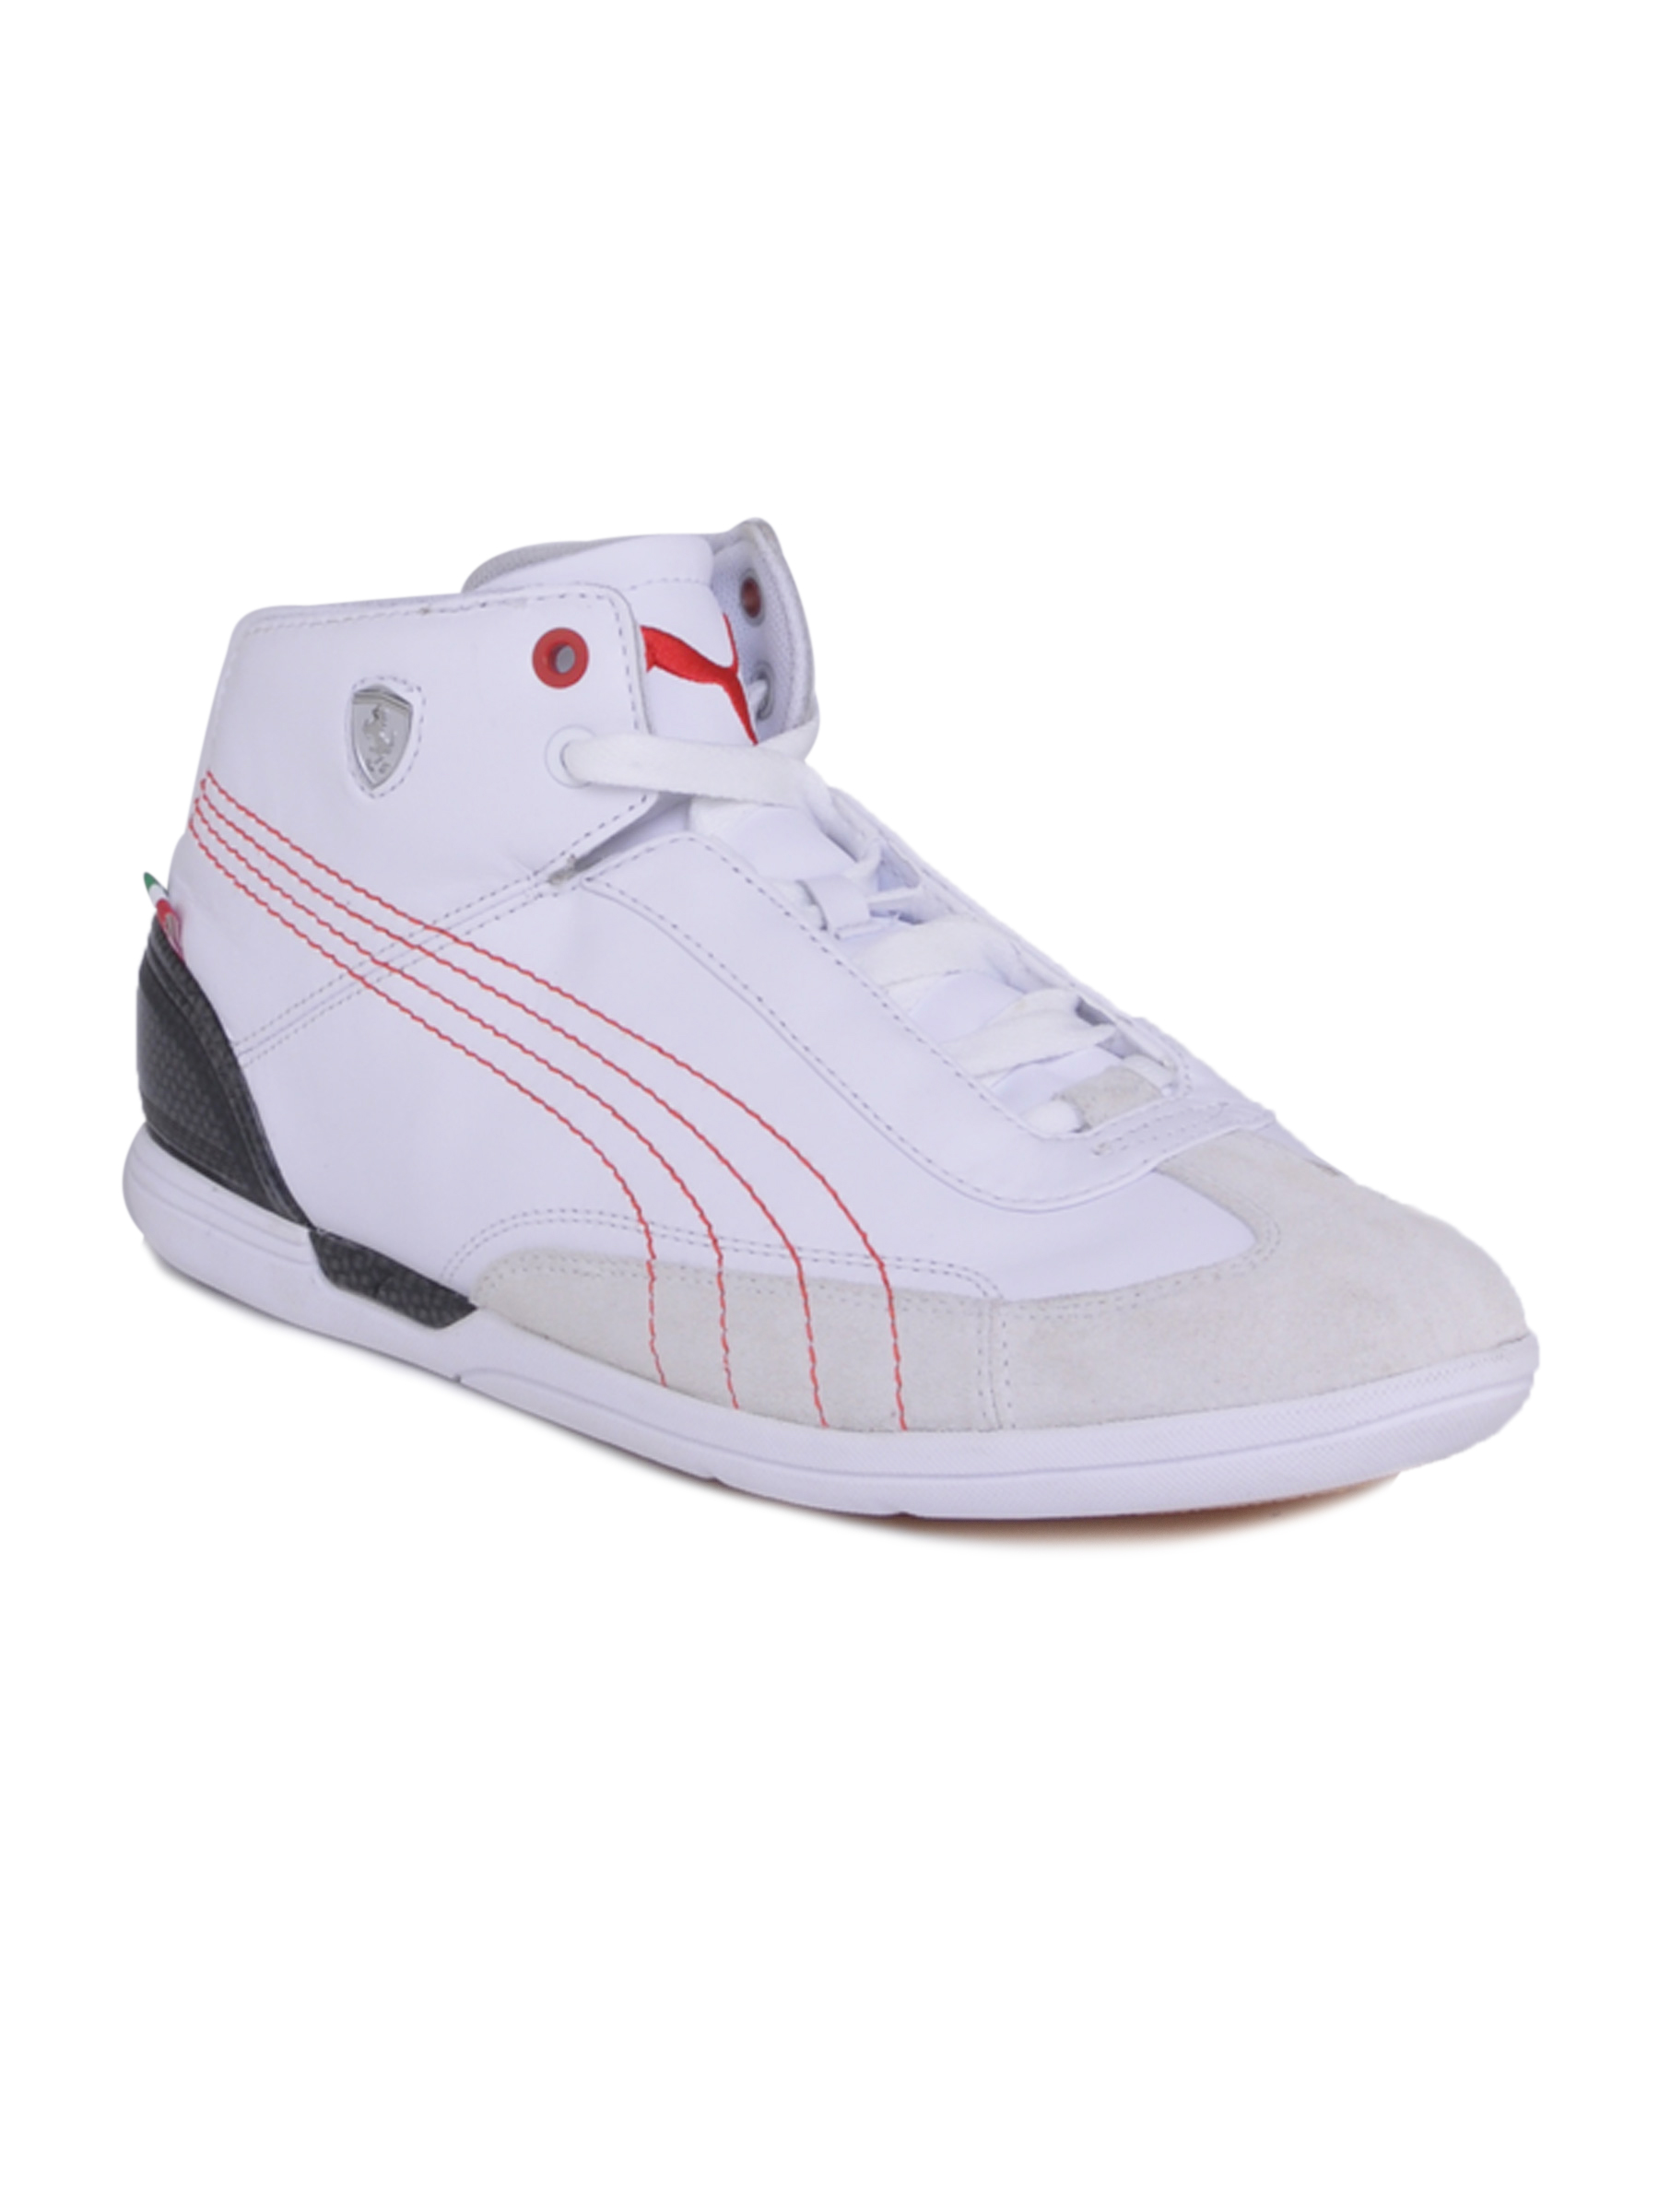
Puma Men D Force Mid SF White Casual Shoes
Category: Footwear / Shoes / Casual Shoes
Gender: Men
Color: White
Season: Fall 2011
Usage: Casual